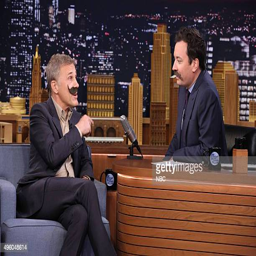
actor during an interview with comedian